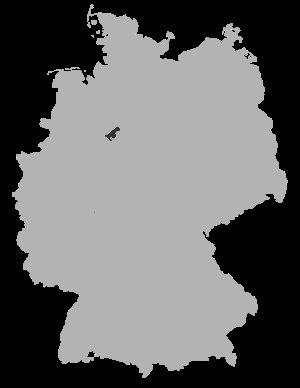
L'Église évangélique luthérienne de Schaumburg-Lippe est une église protestante allemande d'obédience luthérienne, et la plus petite des 20 églises membres de l'Église évangélique en Allemagne. Comme toutes les Landeskirchen, elle a le statut d'établissement public. Outre son appartenance à l'EKD, elle est également membre de l'Église évangélique luthérienne unie d'Allemagne et de la Confédération des Églises protestantes de Basse-Saxe. La "cathédrale" de l’Église évangélique luthérienne de Schaumburg-Lippe est l'église de Bückeburg, un édifice de style « Renaissance de la Weser », et l'un des plus importants édifices des débuts du protestantisme en Allemagne du nord.